President and Directors of Georgetown College

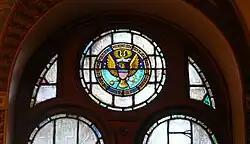
The seal of Georgetown College from 1844 to 1977

The President and Directors of Georgetown College is the governing body of Georgetown University in Washington, D.C. In contrast to the Board of Regents and the Board of Governors, which serve advancement and alumni affairs functions, respectively, and advisory roles to the President, the President and Directors of Georgetown College is the legal entity of the incorporated Georgetown University.